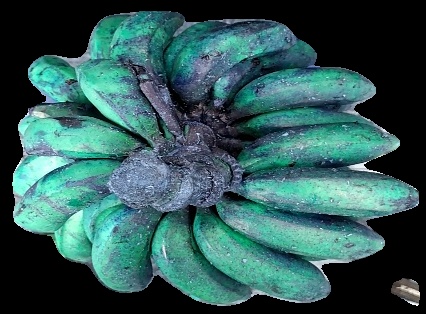
Variety: rasbale
Grade: grade3